Question: Please indicate a possible affordance area of the frisbee that can be used for catching
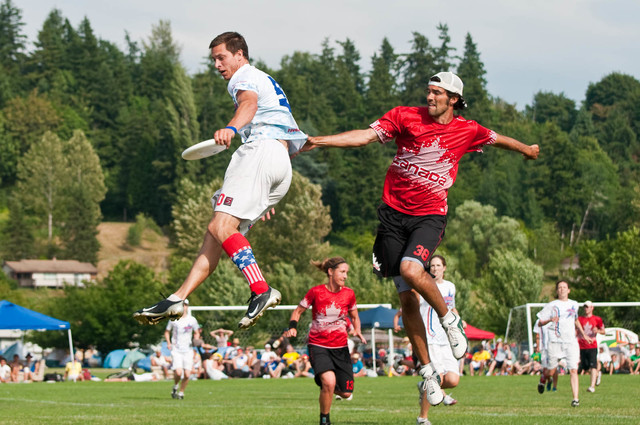
Answer: [176.5, 132.5, 228.5, 163.5]